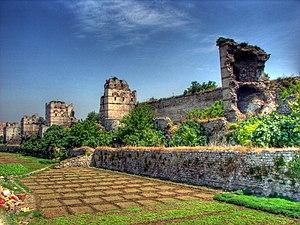
Anthémius, préfet du prétoire, gouverne l'empire d'Orient pendant la minorité de Théodose II de 408 à 414. Consul en 405, il obtient le titre de patrice le 28 avril 406. Le mur théodosien de Constantinople est bâti sous sa direction de 408 à 413. Il est le grand-père de l'empereur Anthémius.